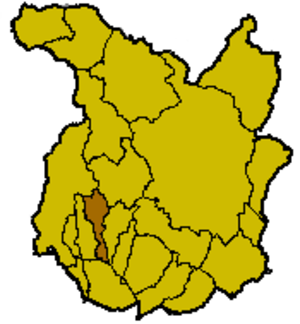
Massa e Cozzile est une commune italienne de la province de Pistoia dans la région Toscane en Italie.